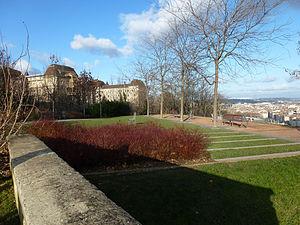
Le jardin des Curiosités à Lyon (5ème) - Vue générale
Le jardin des Curiosités est un parc lyonnais de 6 000 m². Situé dans le 5ᵉ arrondissement de Lyon sur les hauteurs de Saint-Just, on y accède par l'extrémité est de la place Abbé-Larue. On le connaît également sous le nom de jardin de Montréal, belvédère Abbé-Larue ou encore jardin du Belvédère.